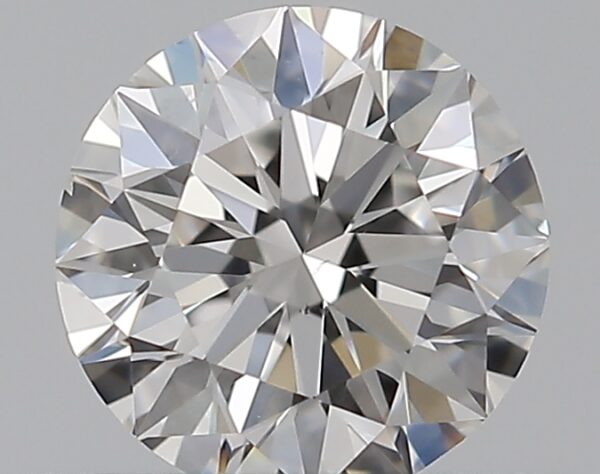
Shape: round
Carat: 0.5
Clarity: VS2
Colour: E
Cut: EX
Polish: EX
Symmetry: EX
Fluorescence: N
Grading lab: GIA
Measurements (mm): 5.05 x 5.08 x 3.15